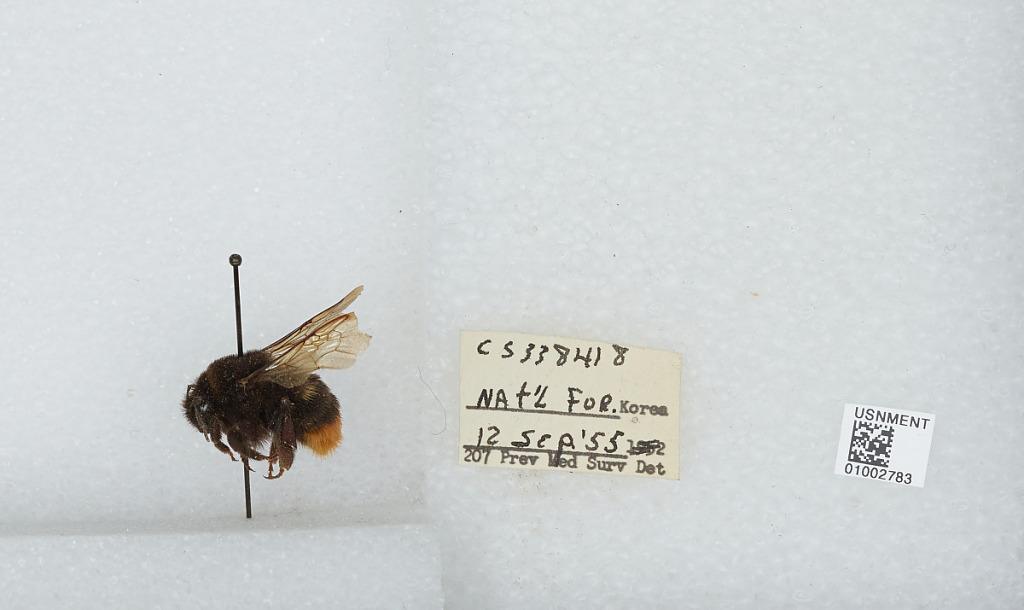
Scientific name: Bombus (Bombus) ignitus Smith
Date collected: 1955-9-12
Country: Korea
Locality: National Forest